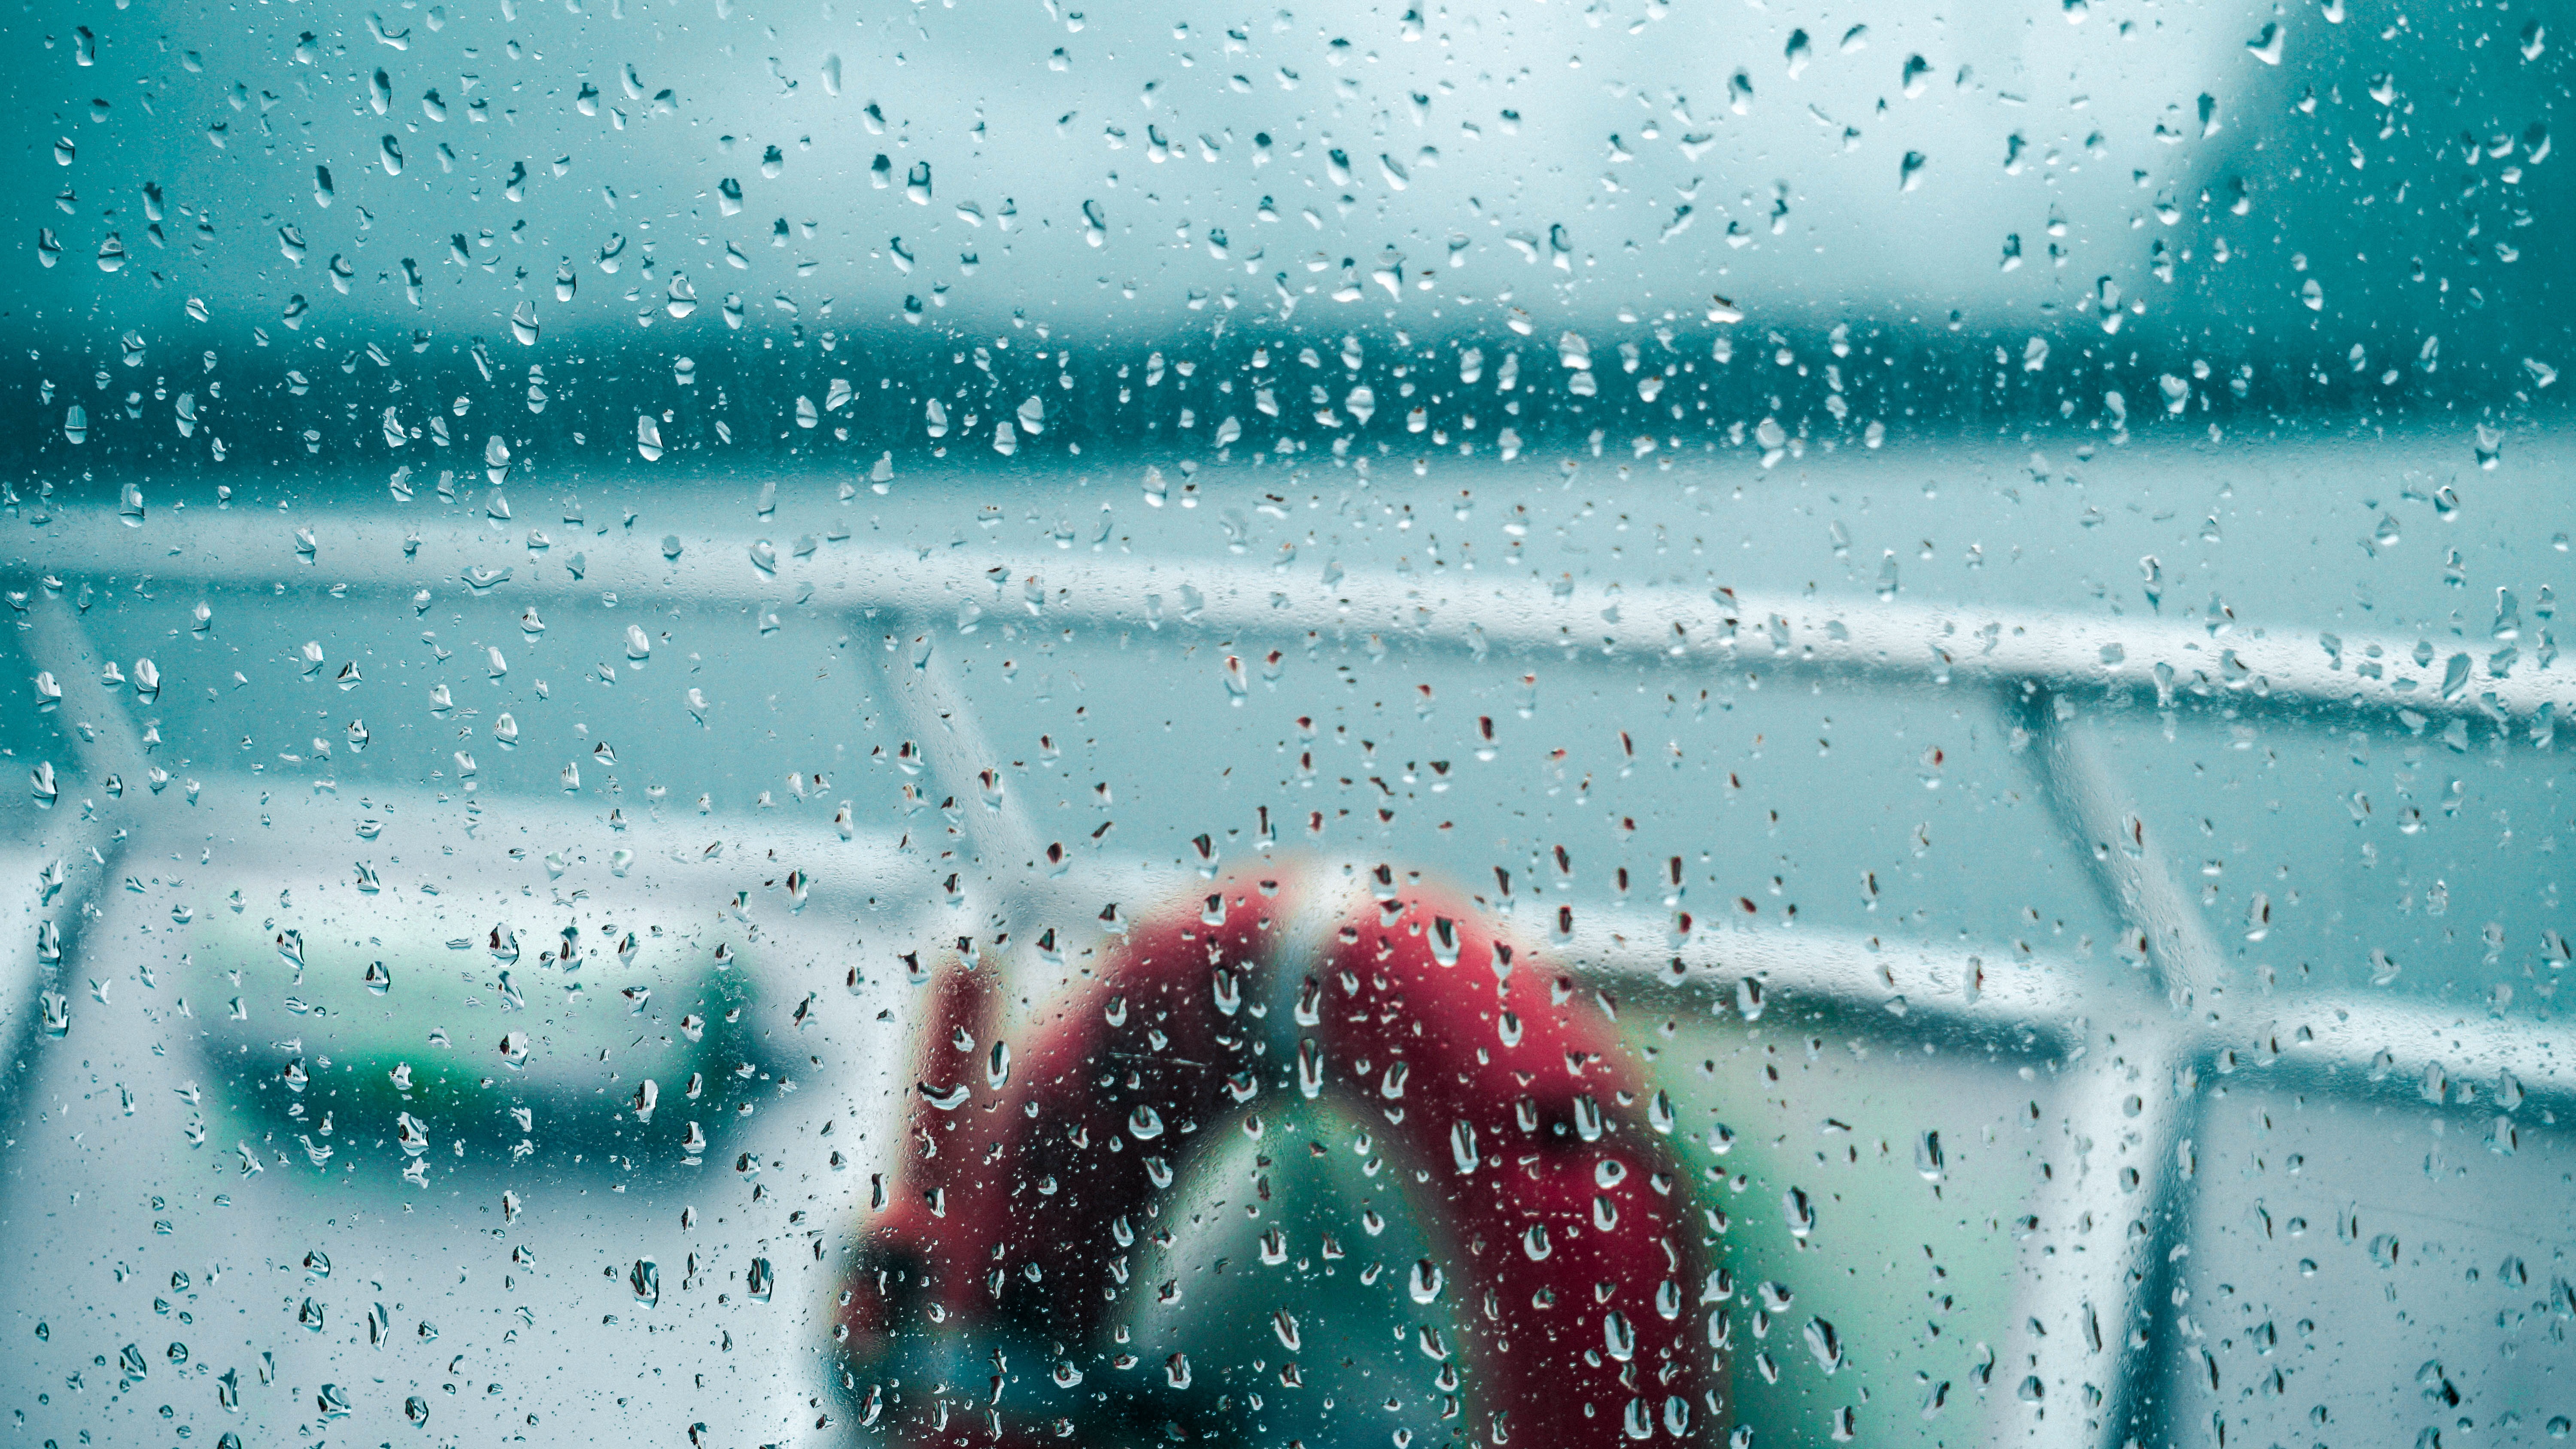
water, drop, rain, wave, weather, blue, freezing, computer wallpaper